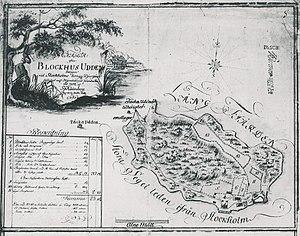
Blockhusudden est la pointe est de l'île de Djurgården à Stockholm. Ce lieu tire son nom de « blockhus » signifiant fort, fortification, et de « udden » signifiant la pointe, le cap.